J.L. Prescott House

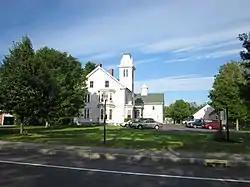

The J.L. Prescott House is a historic house on High Street in North Berwick, Maine. Built in 1865 for a prominent local businessman, it is one of the largest and most elaborate Italianate houses in southern Maine. It was listed on the National Register of Historic Places in 1985. It has been converted into a multiunit apartment house.